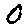
Label: 0